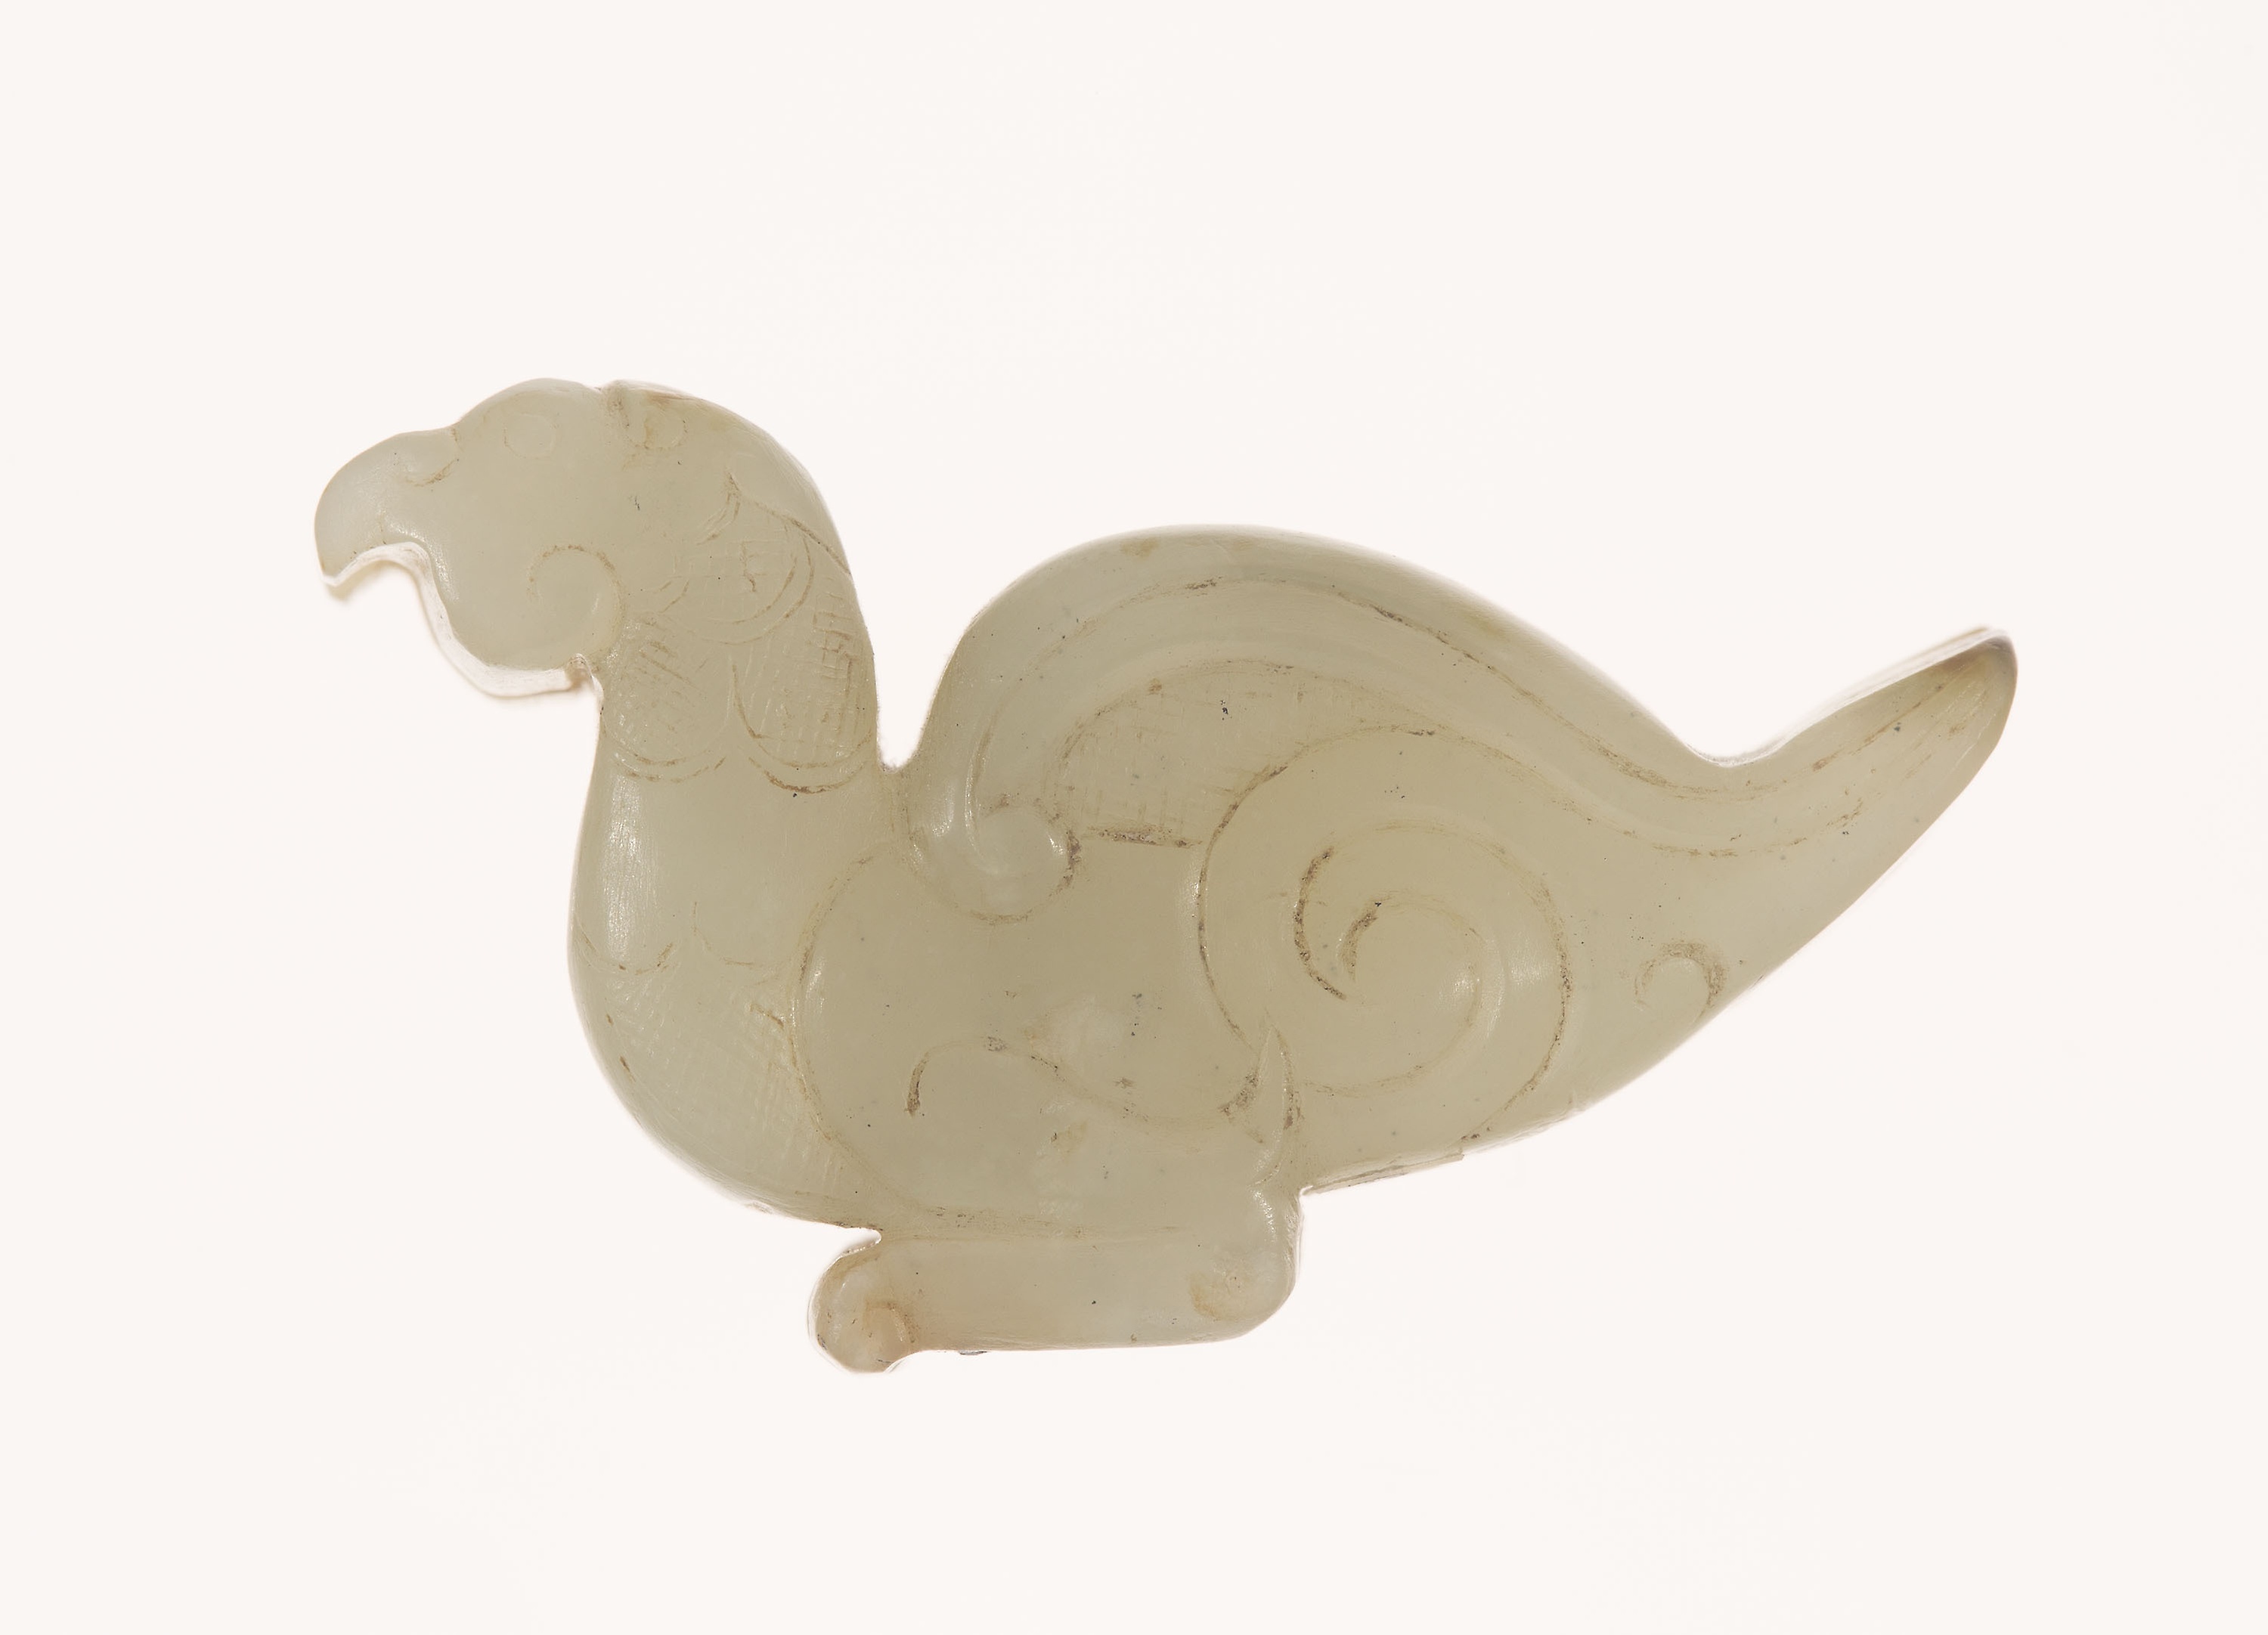
animal figure, rooster, figurine